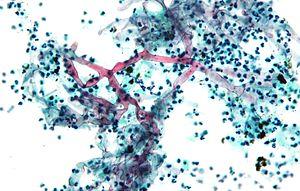
La mucormycose est une infection opportuniste de personnes immuno-déprimées par un champignon, du phylum des zygomycètes.